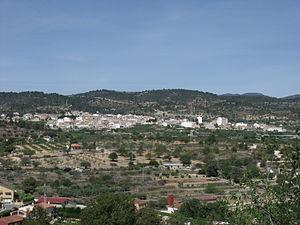
Yátova, en castillan et officiellement, est une commune d'Espagne de la province de Valence dans la Communauté valencienne. Elle est située dans la comarque de la Hoya de Buñol et dans la zone à prédominance linguistique castillane.